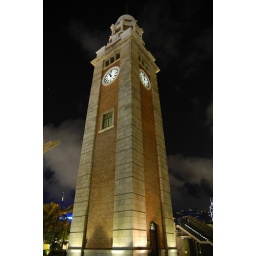
clock tower in hk